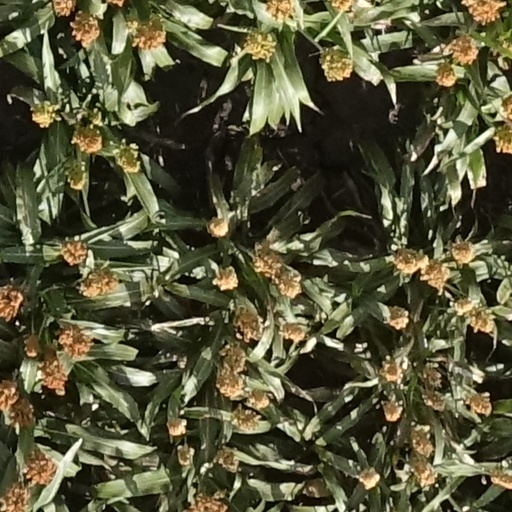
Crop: sorghum